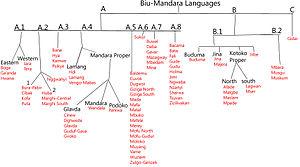
Les langues biu–mandara ou tchadiques centrales forment une branche des langues afro-asiatiques parlées au nord-est du Nigeria, dans le nord du Cameroun et dans une moindre mesure au Tchad. La langue de cette famille la plus largement parlée est le kamwe avec environ 300 000 locuteurs.